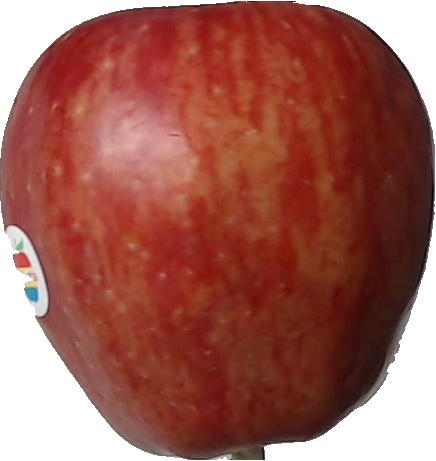
Label: apple_red_1